Sky position (RA, Dec in degrees): 328.27, -1.016
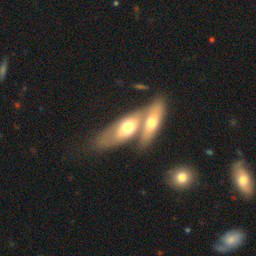
Galaxy morphology: Merging Galaxies